United States Secretary of Defense

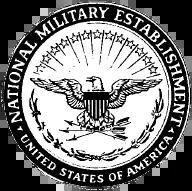

An Army, Navy, and Marine Corps were established in 1775, in concurrence with the American Revolution. The War Department, headed by the secretary of war, was created by Act of Congress in 1789 and was responsible for both the Army and Navy until the founding of a separate Department of the Navy in 1798.